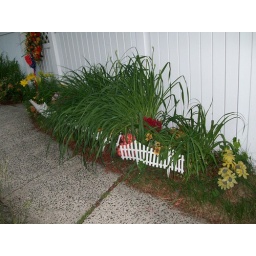
my mom flower in her flower bed